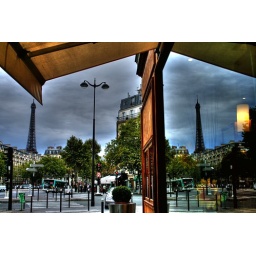
eiffel tower in a window